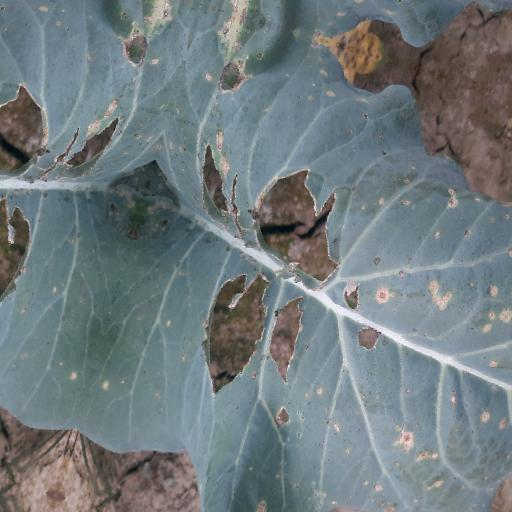
Label: Black Rot